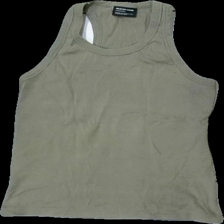
View: front
Type: Tank top
Category: Men
Brand: Selected Homme/Femme
Colors: Green
Material: 100% cotton
Cut: Regular
Season: All
Damage location: middle center
Damage 2 location: bottom left
Price range: <50
Recommended usage: Export
Description: grönt linne, urtvättad
Comment: urtvättad